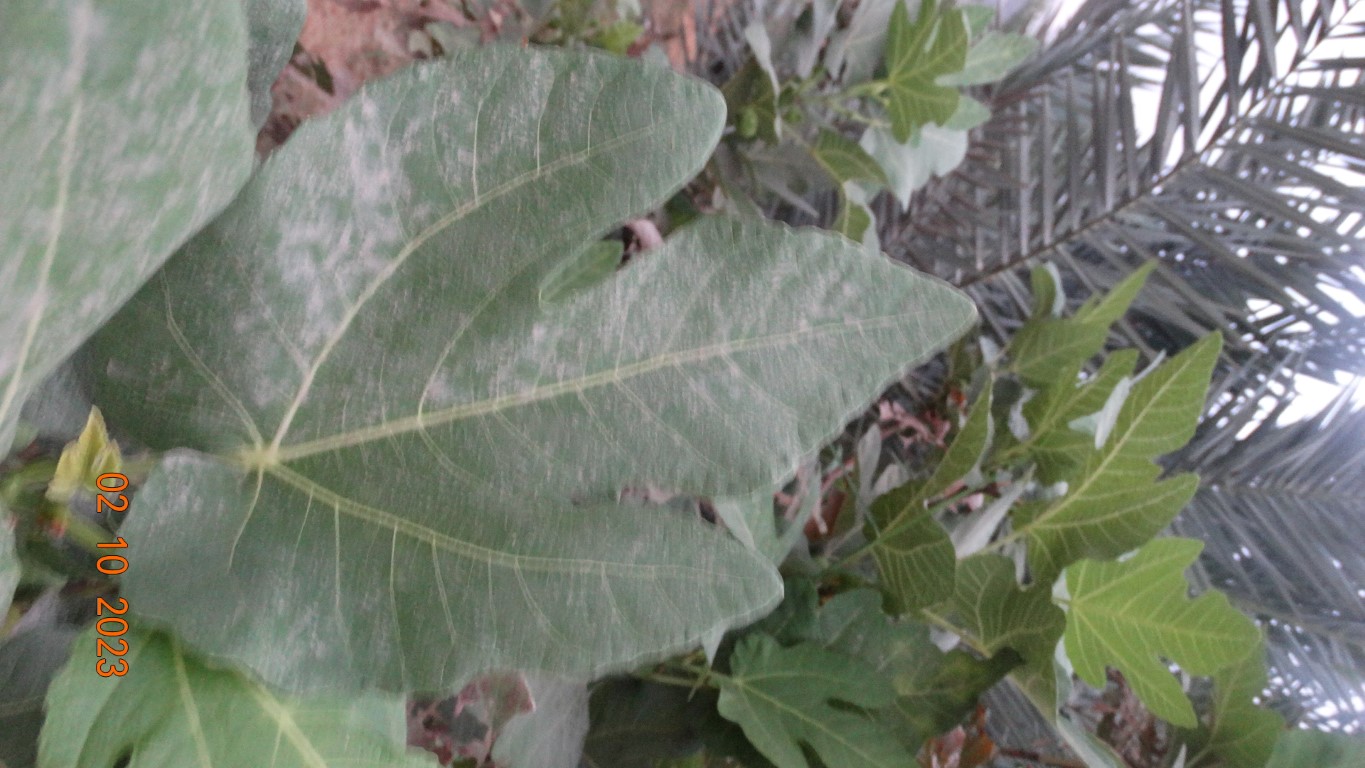
Label: healthy